Qnet

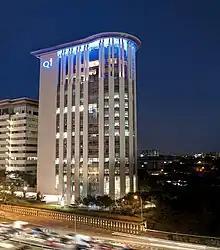
Global Support Centre of Qi group (The Qi Tower) in Petaling Jaya

QNet was founded in 1998 in Hong Kong by businessmen Vijay Eswaran and Joseph Bismark. Though born and brought up in Malaysia, Eswaran undertook his higher education in the United Kingdom where he learned how multi-level marketing schemes work.